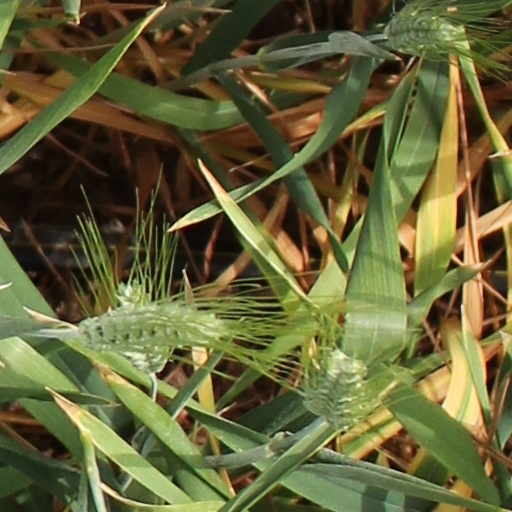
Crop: wheat